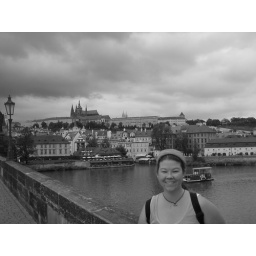
on the bridge with the castle behind me in Prague